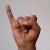
The image shows a hand gesture representing the letter 'I' in Indian Sign Language.